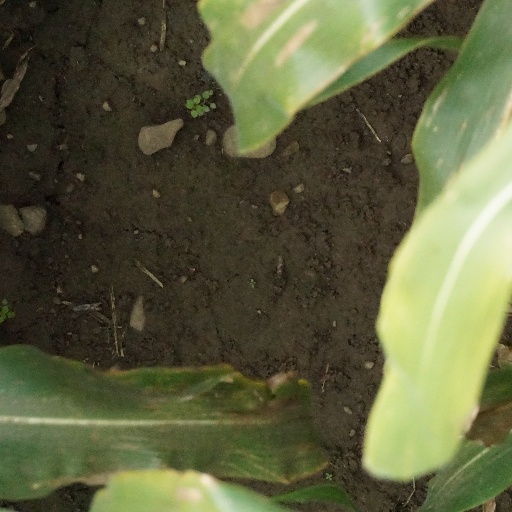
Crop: maize; corn